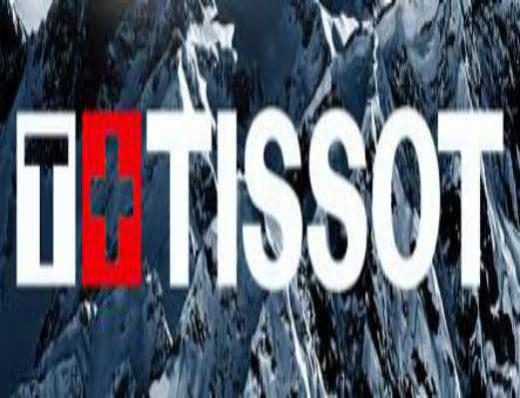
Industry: Clothes